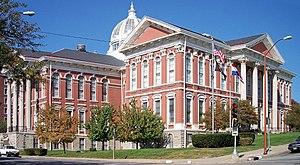
Le comté de Buchanan, en anglais : Buchanan County, est un comté de l'État du Missouri aux États-Unis. Le siège du comté se situe à Saint Joseph. Le comté date de 1839 et il fut nommé en hommage au président James Buchanan. Selon le recensement des États-Unis de 2010, la population était constituée de 89 201 habitants, population estimée, en 2017, à 88 938 habitants.